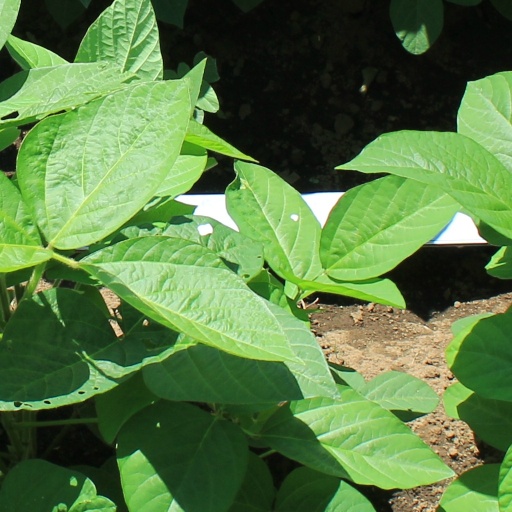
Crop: soybean